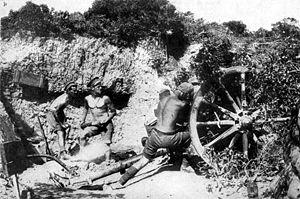
Le canon Ordnance QF 18 pounder, ou simplement 18-pounder ou 18-pdr, fut le principal canon de campagne britannique de l'époque de la Première Guerre mondiale. Il forma l'épine dorsale de la Royal Field Artillery durant la guerre et fut produit en grandes quantités. Il fut utilisé par les troupes britanniques et celles du Commonwealth sur tous les autres théâtres d'opération et par les troupes britanniques en Russie en 1919. Son calibre et le poids de son obus étaient supérieurs à ceux des canons de campagne équivalents en service dans les armées françaises et allemandes. Jusqu'à la mécanisation des années 1930, il était généralement tiré par des chevaux.